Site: brandenburg
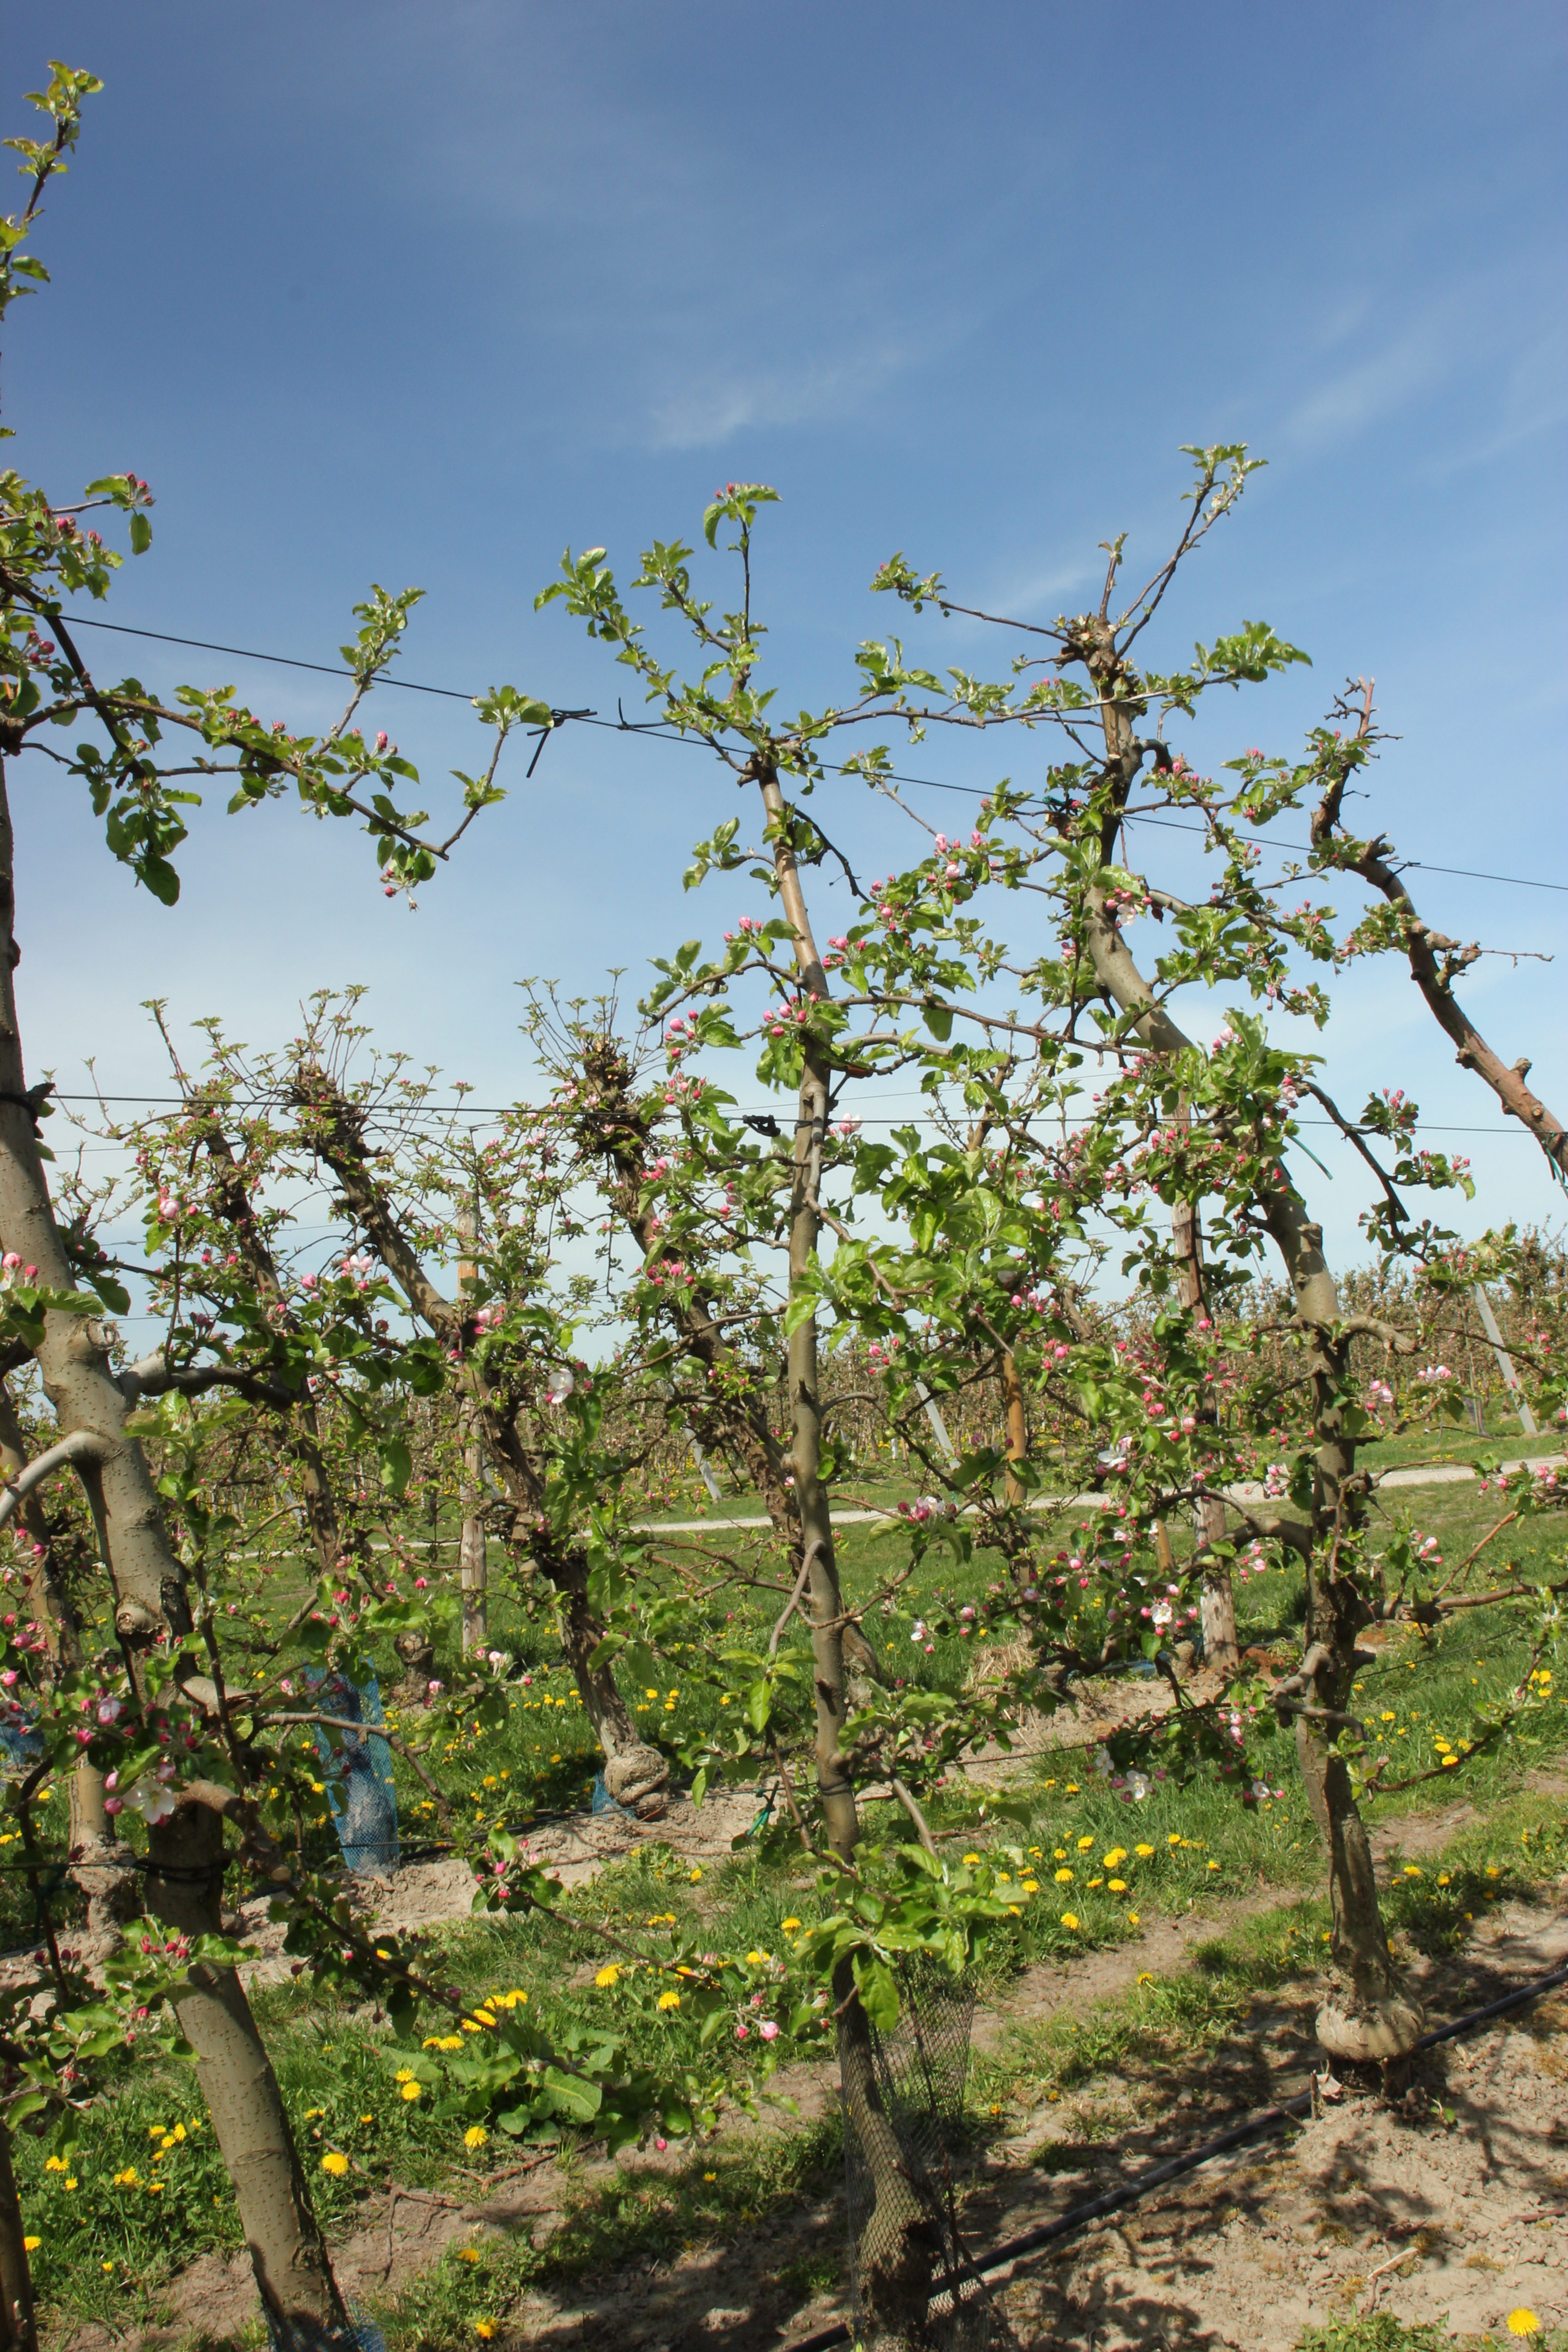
Growth stage (BBCH 57): Inflorescence emergence